Portugal

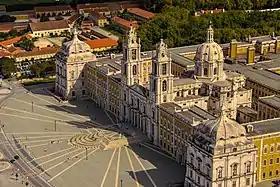
Palace of Mafra built by John V, now a UNESCO World Heritage Site

At the Battle of São Mamede, in the outskirts of Guimarães, in 1128, Afonso Henriques, Count of Portugal, defeated his mother Countess Teresa and her lover Fernão Peres de Trava, establishing himself as sole leader of the county. Afonso continued his father Henry of Burgundy's Reconquista wars. His campaigns were successful and in 1139, he obtained a victory in the Battle of Ourique, so was proclaimed King of Portugal by his soldiers. This is traditionally taken as the occasion when the County of Portugal became the independent Kingdom of Portugal and, in 1129, the capital city was transferred from Guimarães to Coimbra. Afonso was recognized as the first king of Portugal in 1143 by King Alfonso VII of León, and in 1179 by Pope Alexander III as Afonso I of Portugal, with the papal bull "Manifestis Probatum".